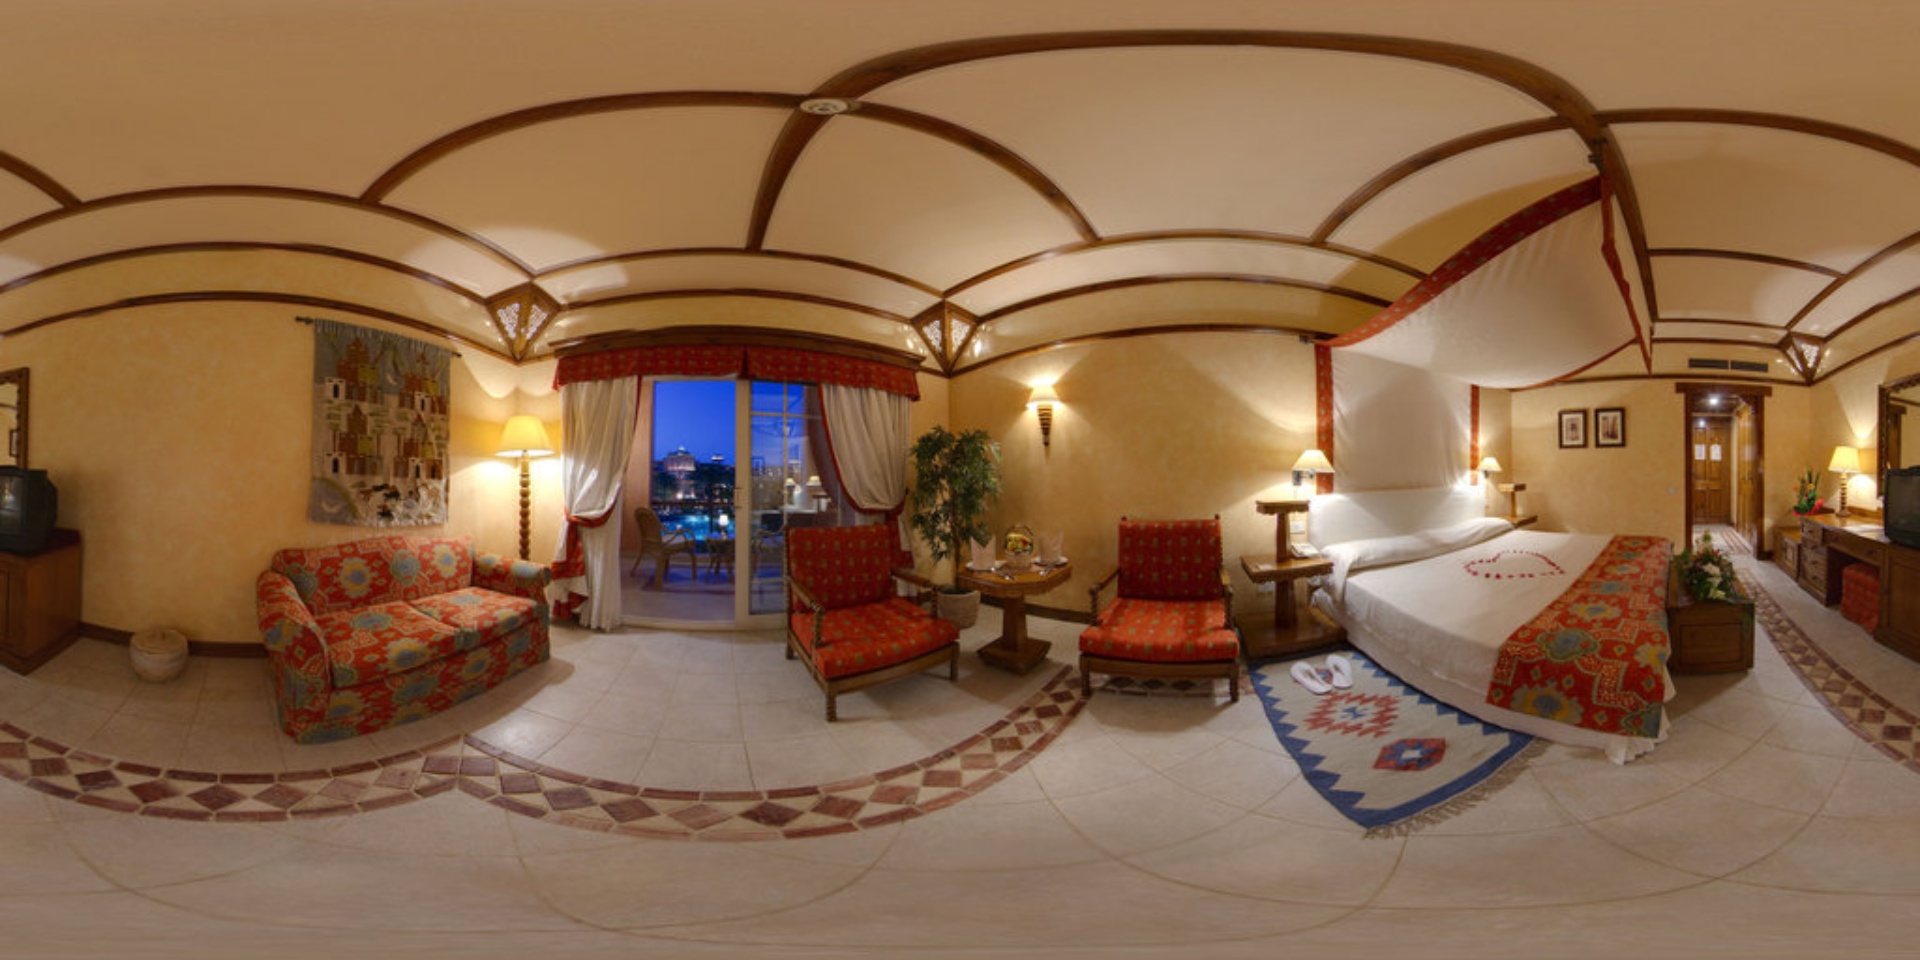
Referred object: the potted plant by the red chair

Referred object: the bed with red patterned runner

Referred object: the armchair opposite the sofa